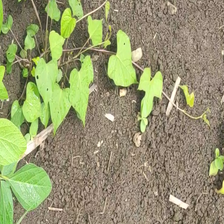
Weed species: Obscure_morning _glory(Ipomoea obscura)